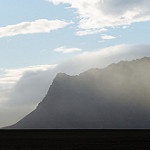
Label: mountain